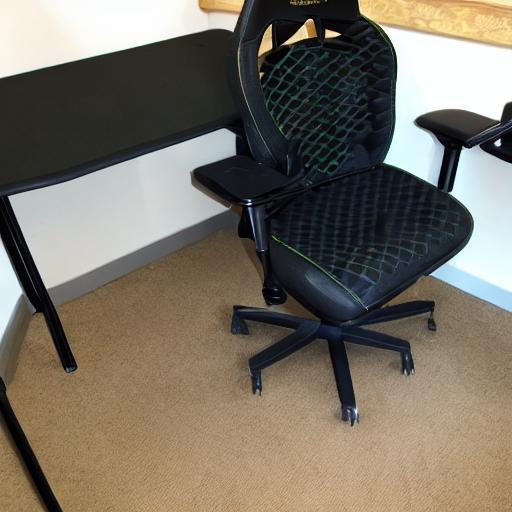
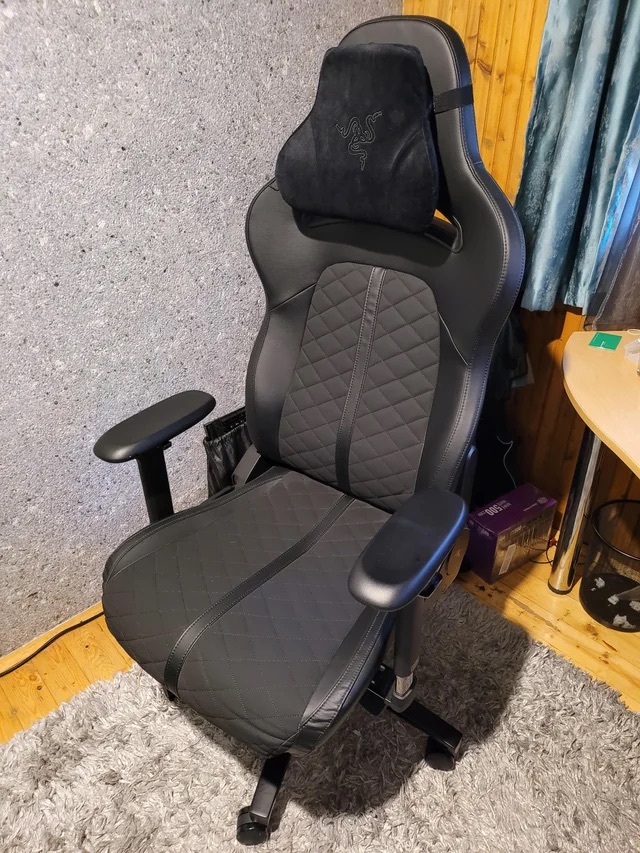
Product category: items_chair
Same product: no